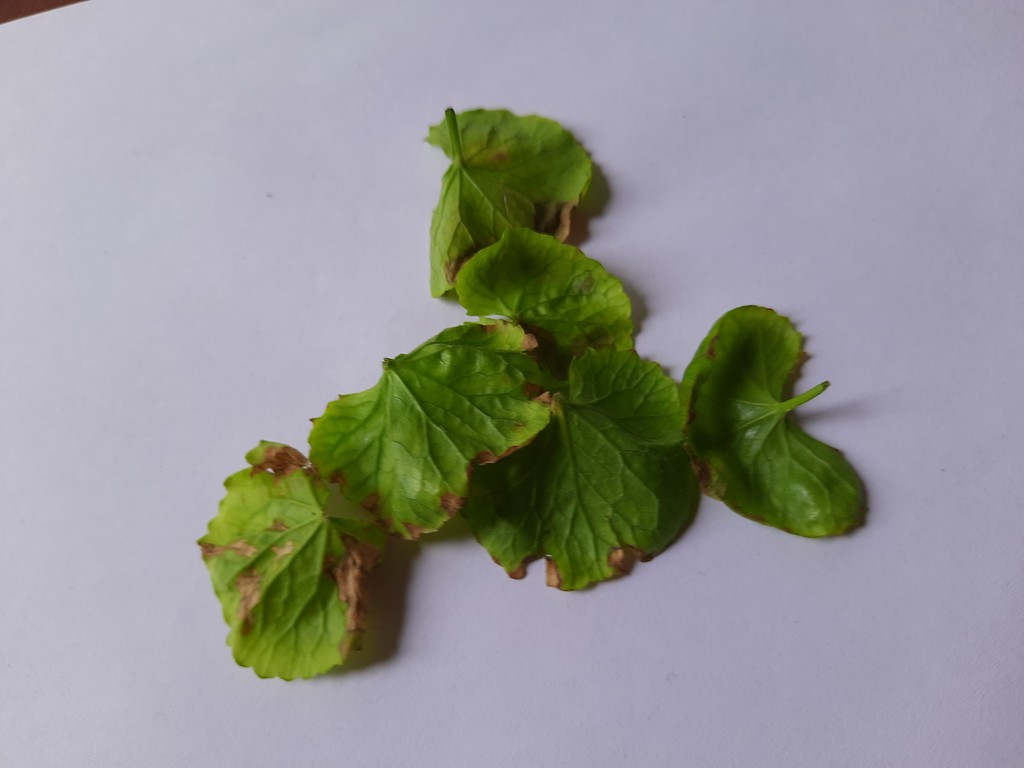
Label: Unhealthy